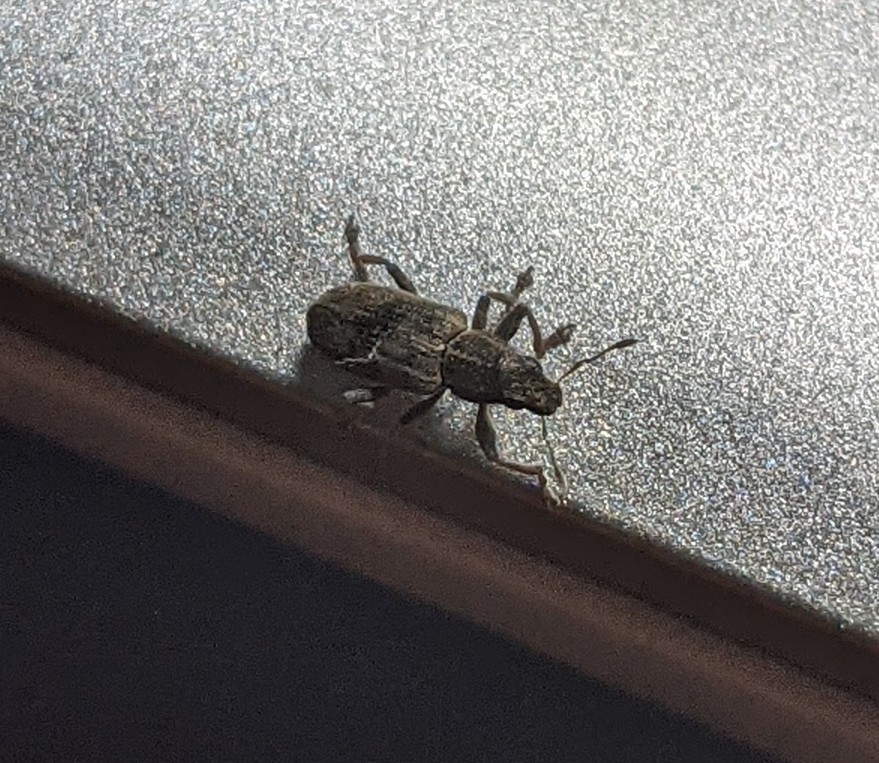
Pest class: pea_leaf_weevil